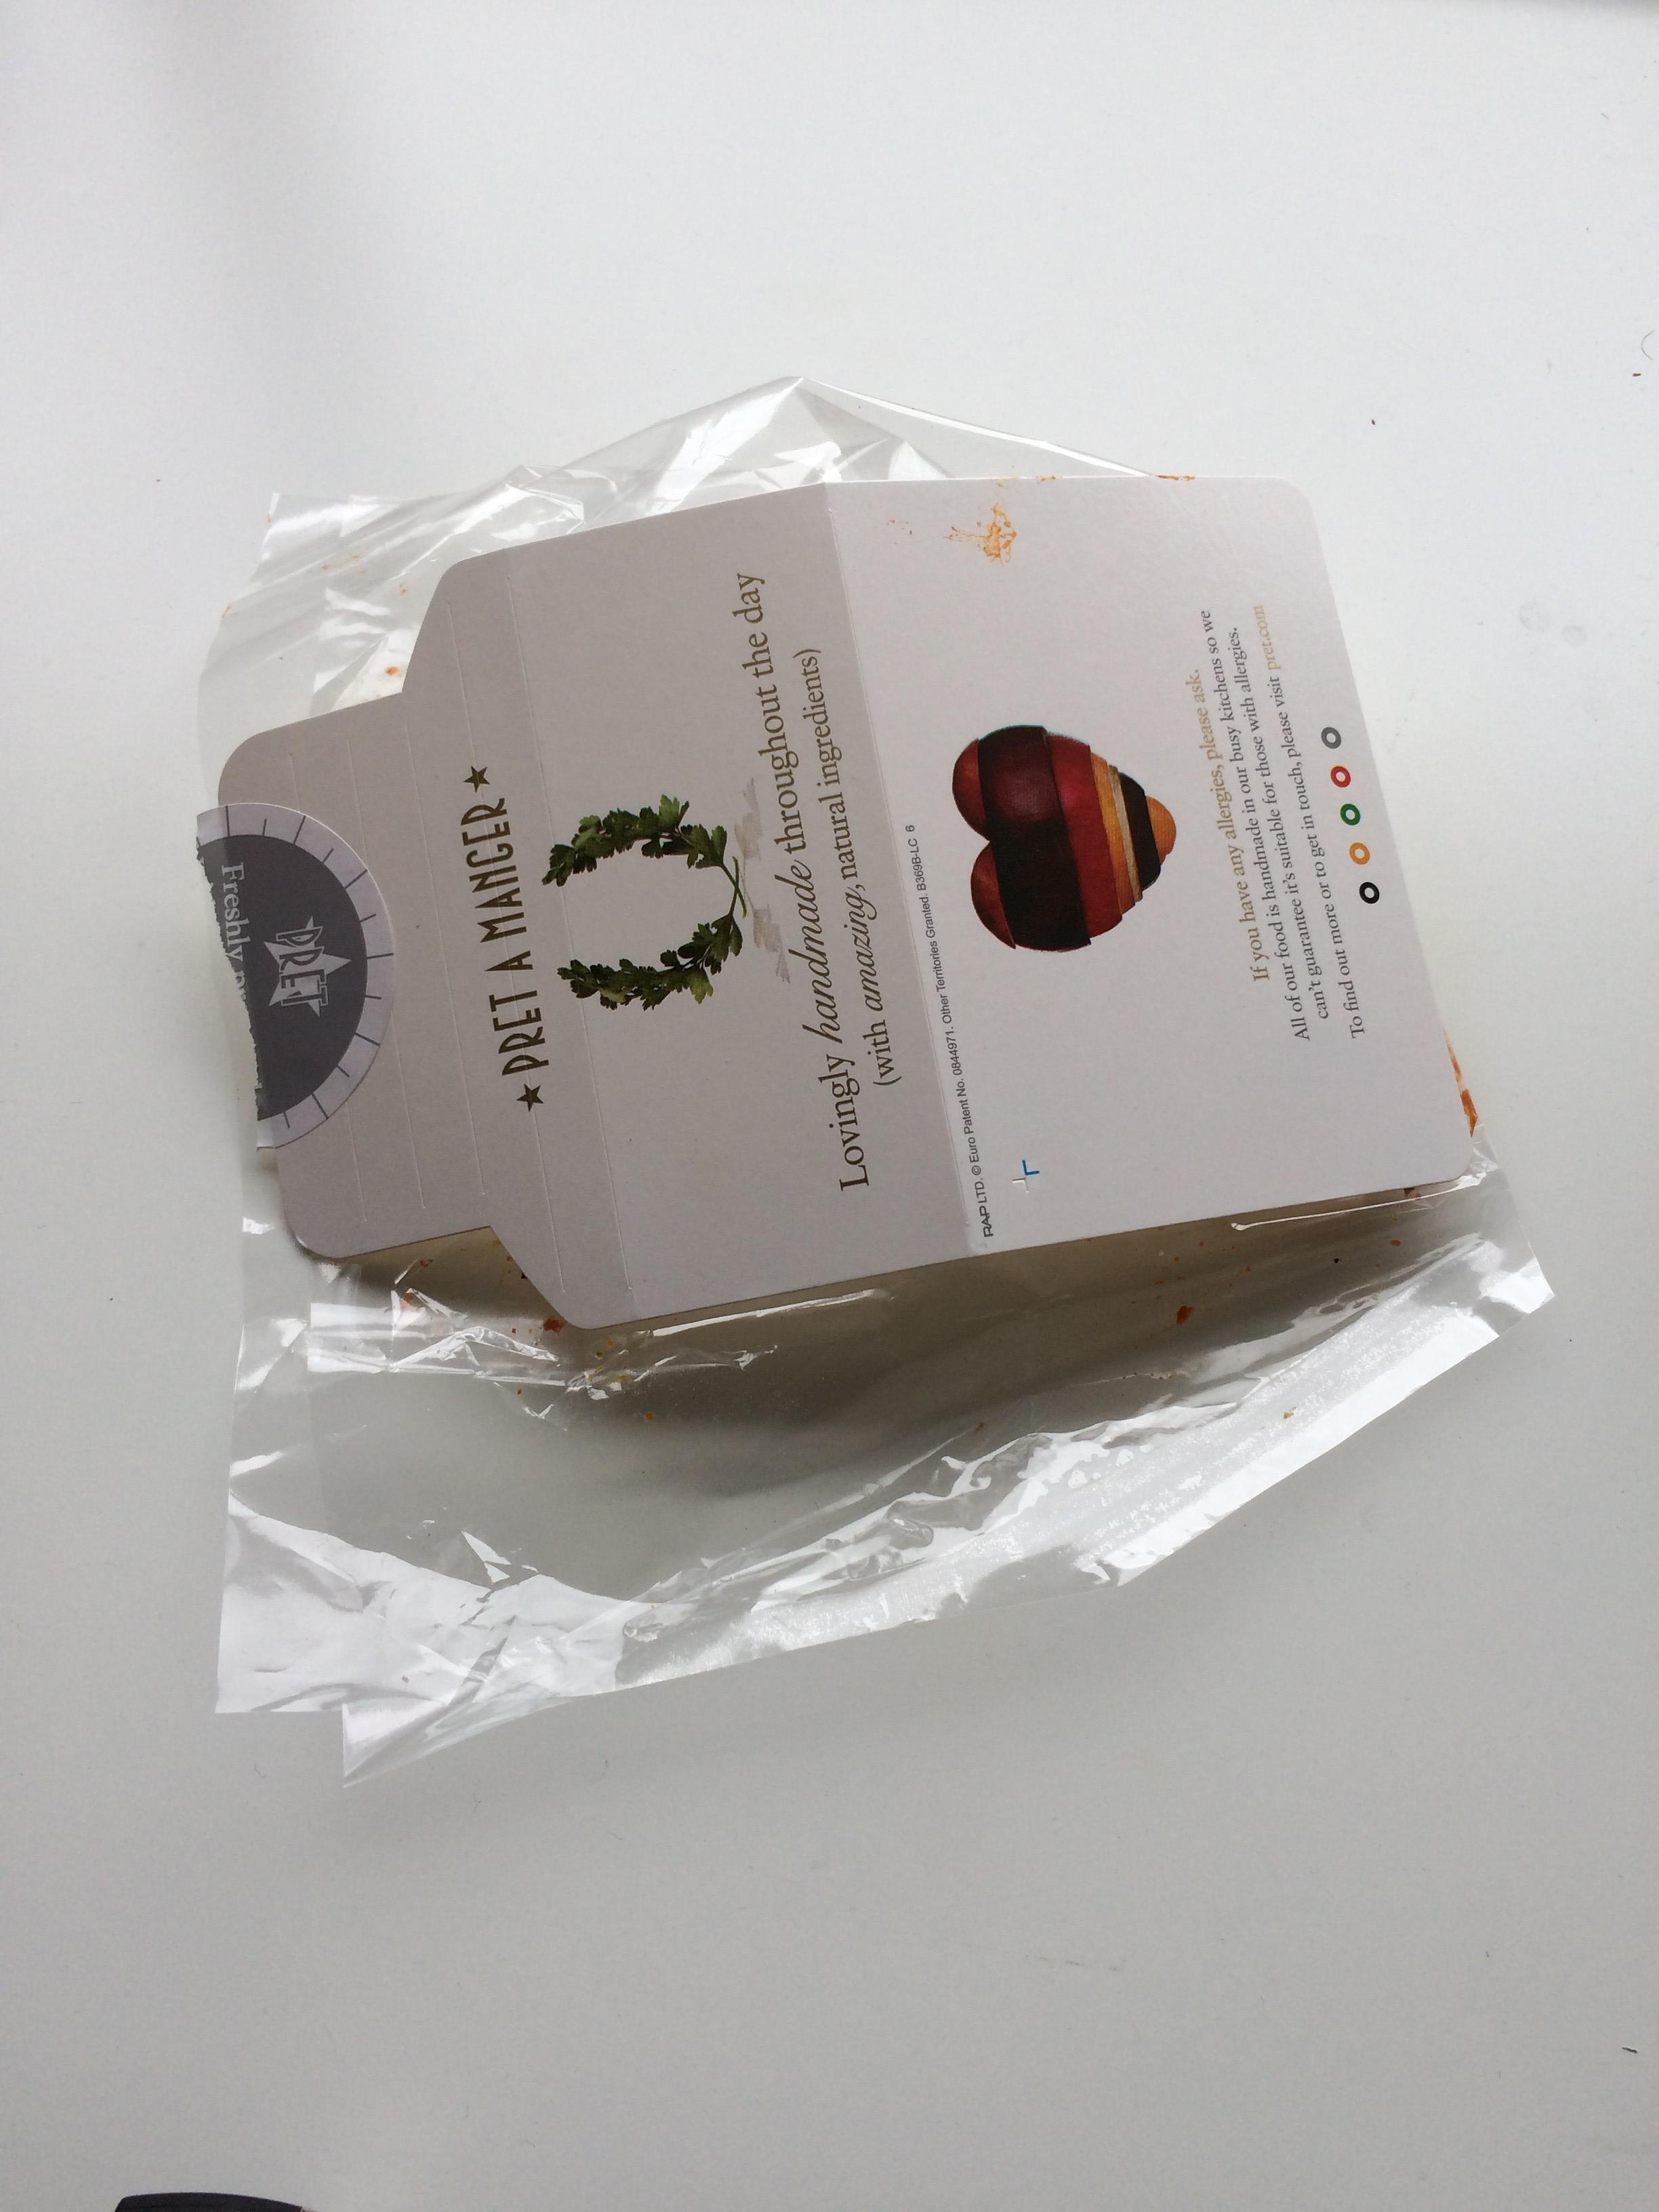
Object: Other carton (Carton)

Object: Plastic film (Plastic bag & wrapper)